Mosher Farmstead

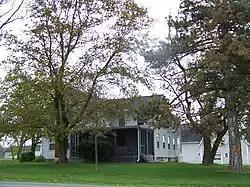

The Mosher Farmstead is located at 1016 Sherwood Road in Aurora, New York. The farm was established in 1887 when it was purchased by E.W. Mosher, and remains in the Mosher family today. It is significant as a largely intact example of a late eighteenth/early nineteenth century farm. Various buildings on the farm, especially the large U-shaped barn, are also significant architecturally. The entire farm was added to the National Register of Historic Places in 2003.